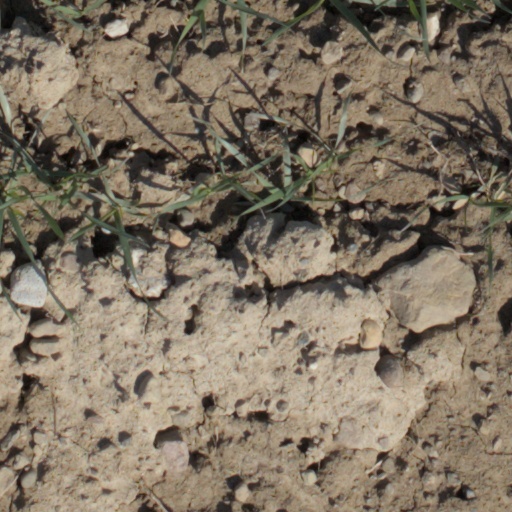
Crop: wheat